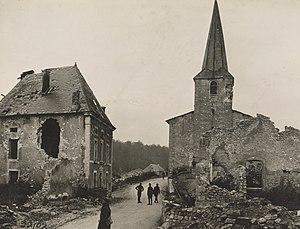
Mouilly est une commune française située dans le département de la Meuse, en région Grand Est.